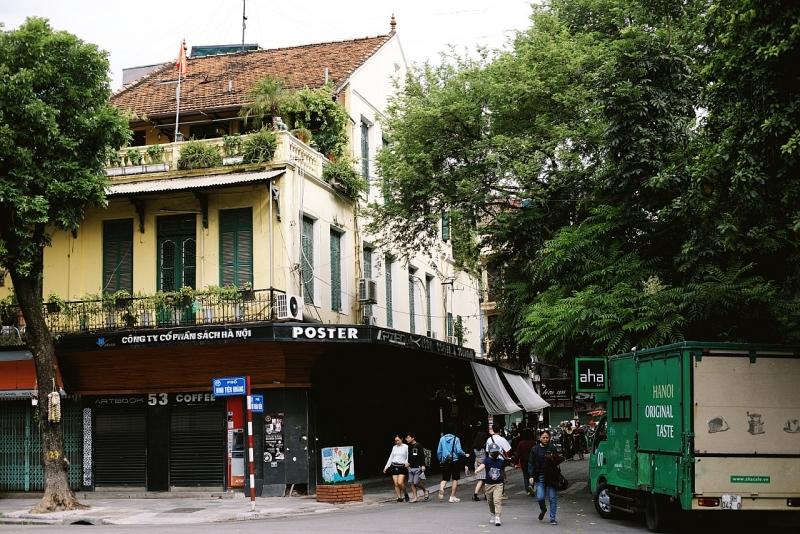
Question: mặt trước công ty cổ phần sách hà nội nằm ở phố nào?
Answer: phố đinh tiên hoàng